Giants of Mont'e Prama

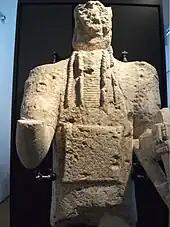
Nuragic sandstone archer from Mont'e Prama

The upper part of the chest is protected by a belt from which –in some cases – shallow grooves depart, depicting the strings used to tie the loin-cloth.